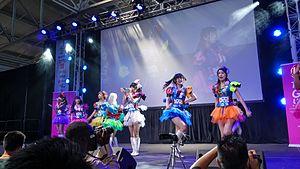
Festive est un groupe de musique d'idoles japonaises formé à Tokyo en mai 2013. Il est actuellement composé de huit membres, dont la leader Reia Shiozaki.